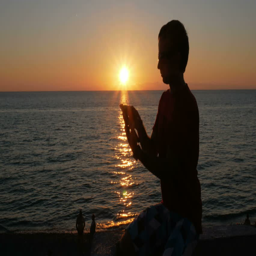
silhouette man with digital tablet in hands .